Omnipollo

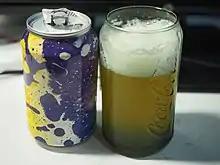
A can of Omnipollo Marbles pale ale, showing the vivid can design typical of Omnipollo.

Omnipollo is a Swedish microbrewery known for its innovative style of beers and vivid, imaginative beer can design.